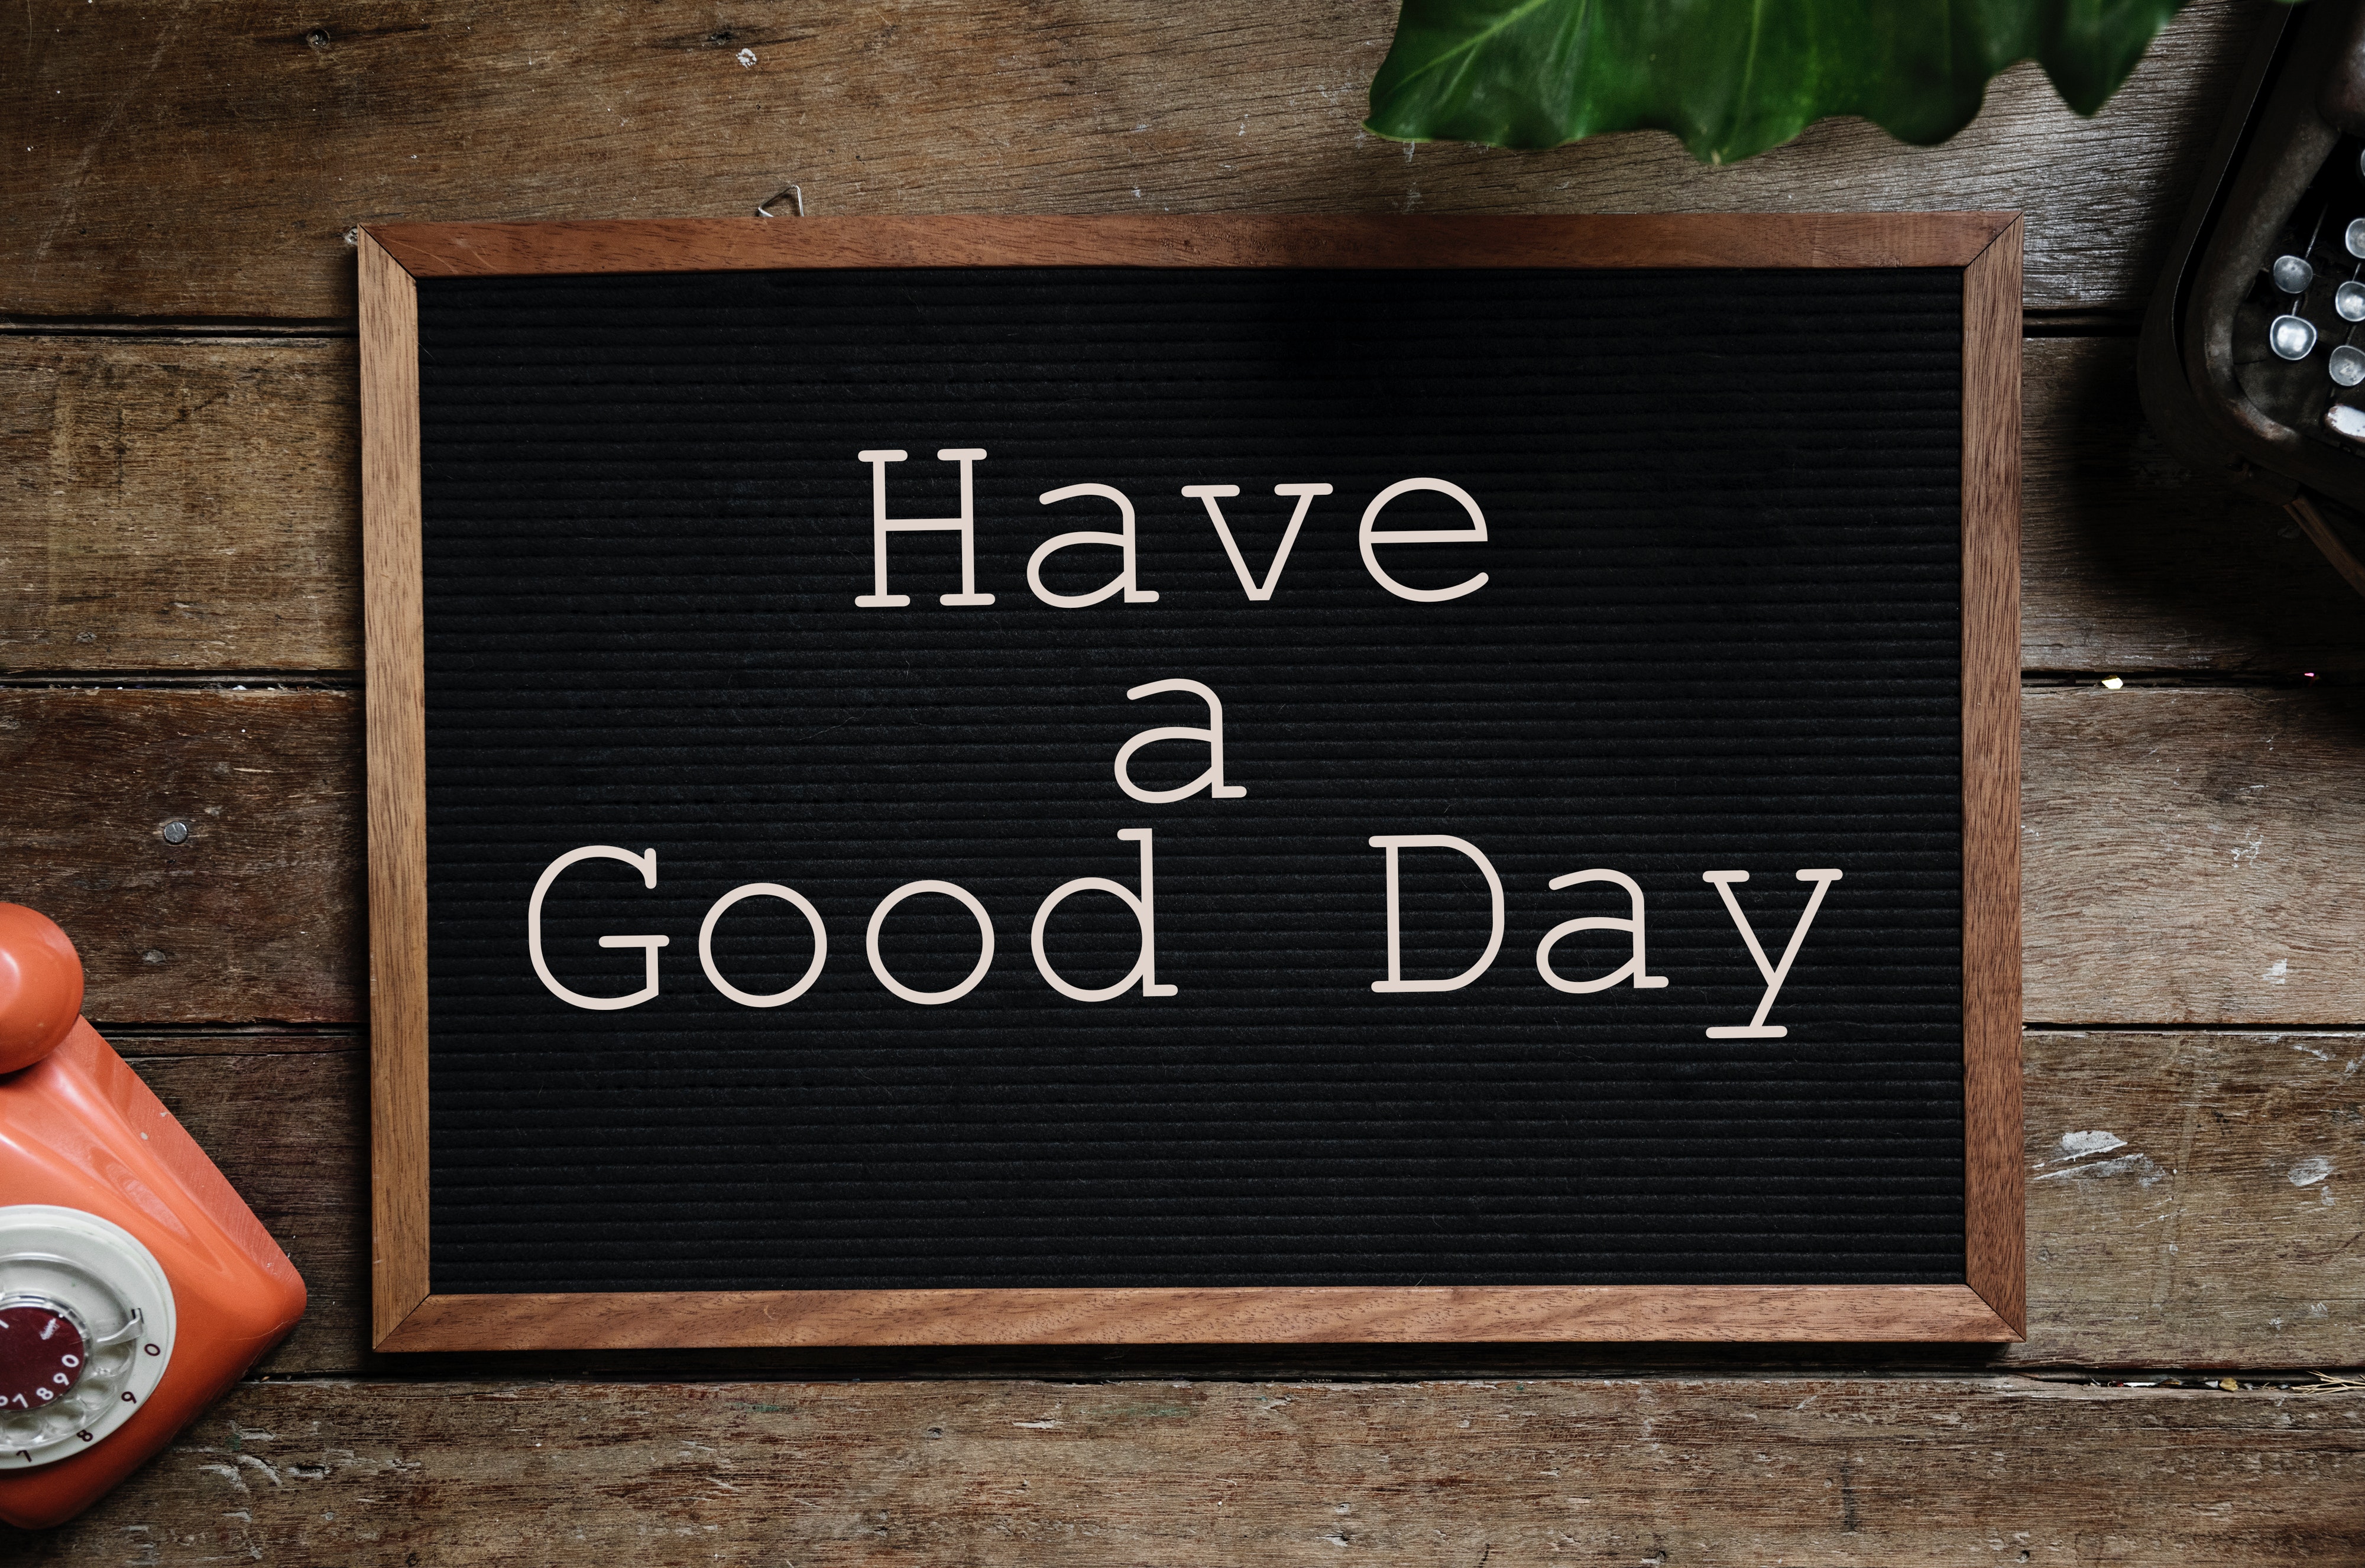
text, font, blackboard, wood, number, chalk, Address sign, rectangle